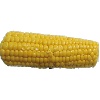
Label: corn